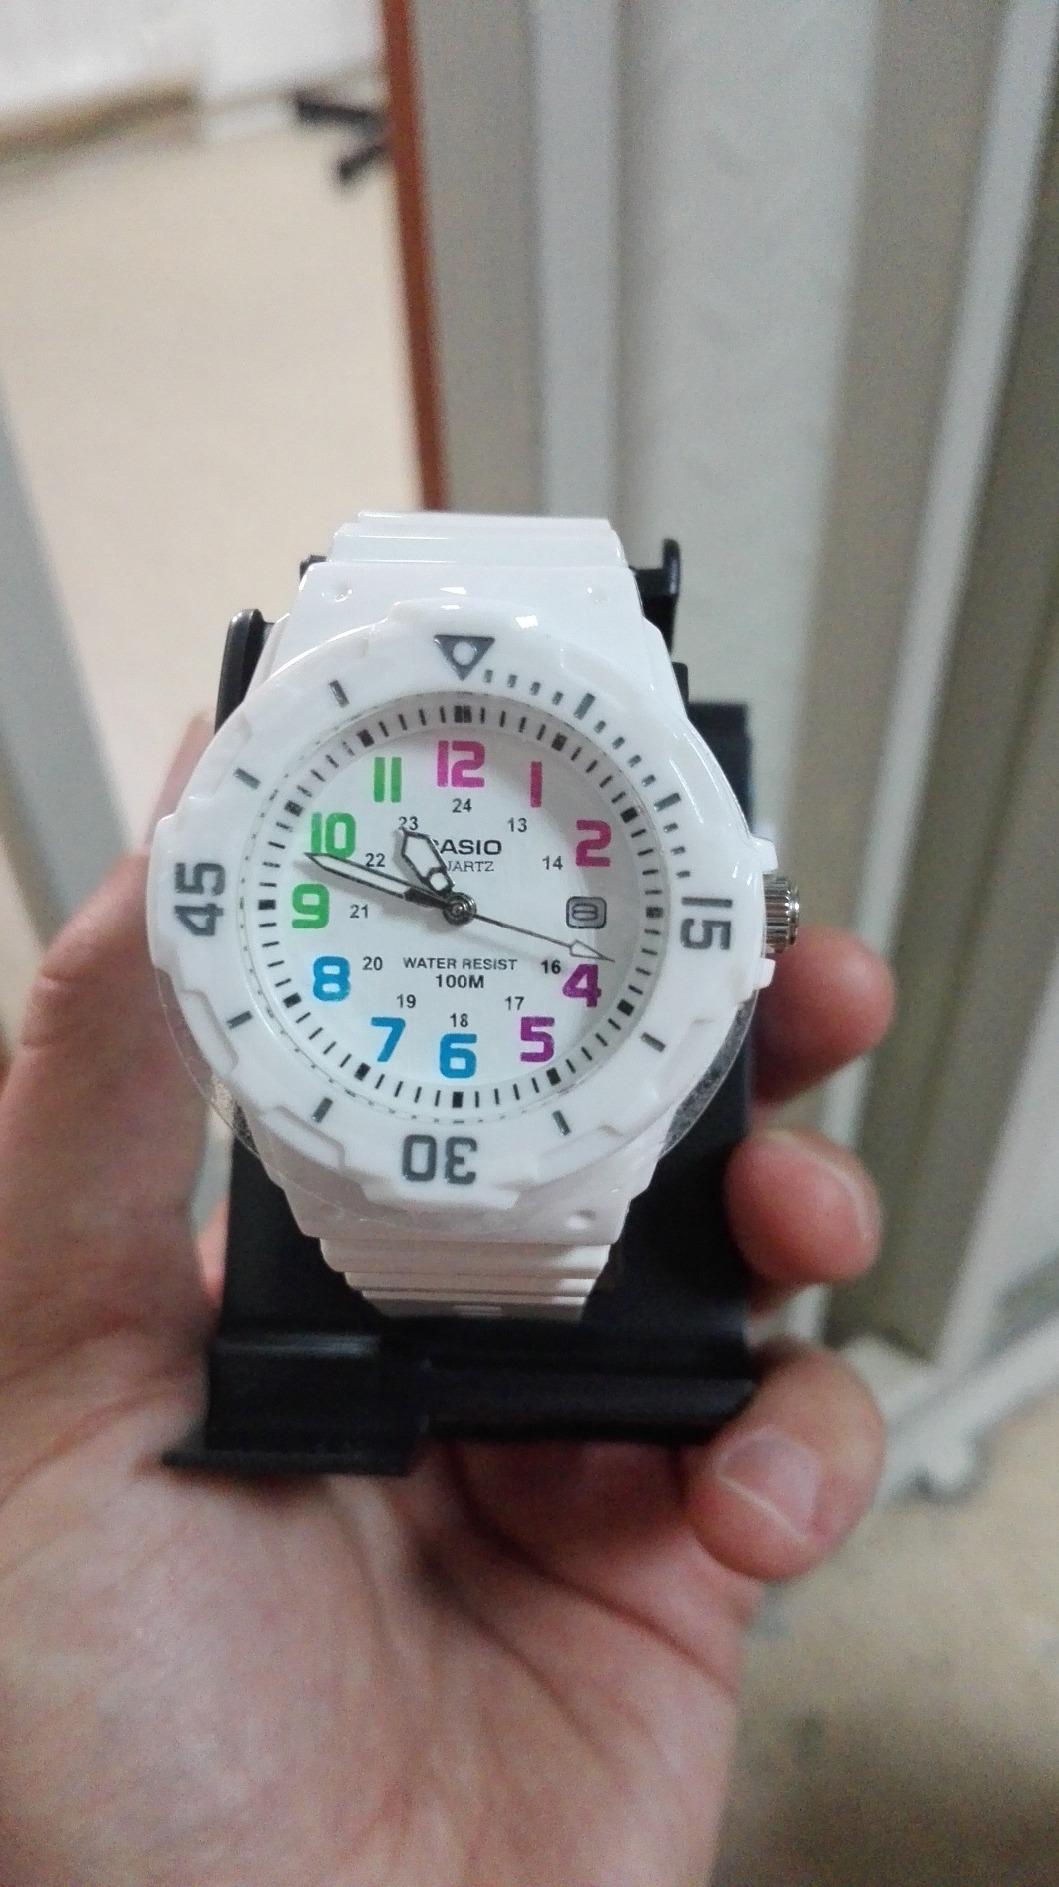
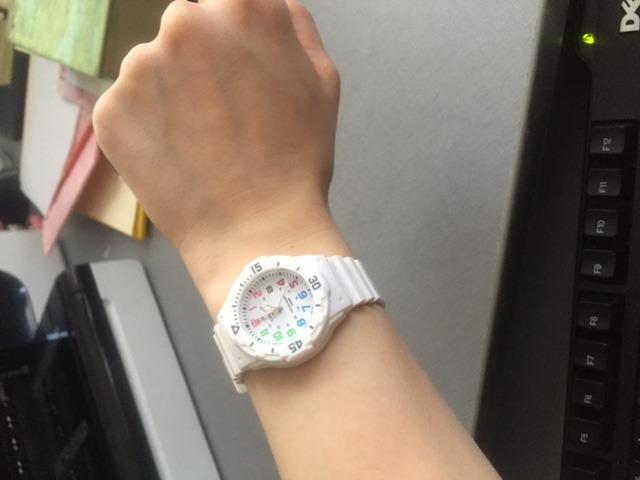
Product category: accessories_watch
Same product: yes